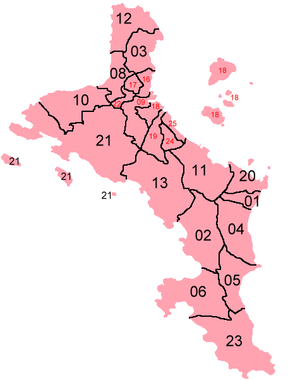
Mahé (Seychellerne)
Mahés distrikter.
Mahé er Seychellernes største ø, hvor hovedstaden Victoria ligger. Øen er ca. 150 km² stor.